Henry Cow

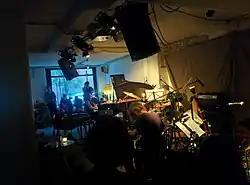
The Watts on their debut UK performance, 16 June 2018. Left to right: Yumi Hara Cawkwell, Tim Hodgkinson, Chris Cutler

A partial Henry Cow reunion occurred in 1993 when Hodgkinson, Cutler, Cooper and Krause came together to record "Hold to the Zero Burn, Imagine" for Hodgkinson's solo album, "Each in Our Own Thoughts". The song was formerly known as "Erk Gah" and composed by Hodgkinson for, and performed by, Henry Cow. When asked in 1998 about a possible Henry Cow reunion concert, Frith replied, "Forget it! We're all much too busy." In December 2006, Cutler, Frith and Hodgkinson performed together at The Stone in New York City, only their second concert performance since Henry Cow broke up in 1978. The first was in London in 1986. Frith and Hodgkinson also performed improvised duo concerts in 1990. Extracts of the concerts were released in 1992 as "Live Improvisations".